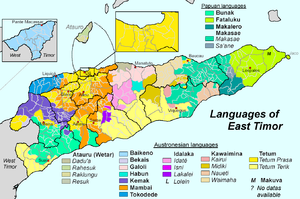
Depuis son indépendance en 2002, le Timor oriental possède deux langues officielles : le tétoum et le portugais. Il fait partie de la Communauté des pays de langue portugaise.